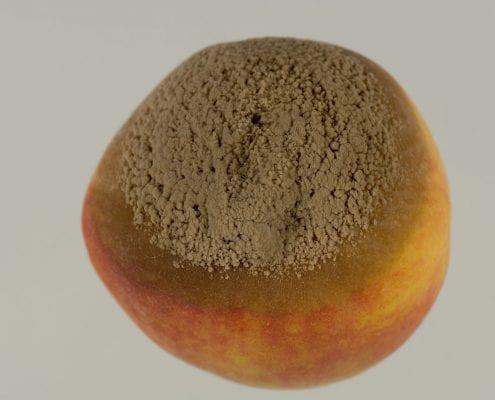
Plant: Peach
Disease: peach brown rot